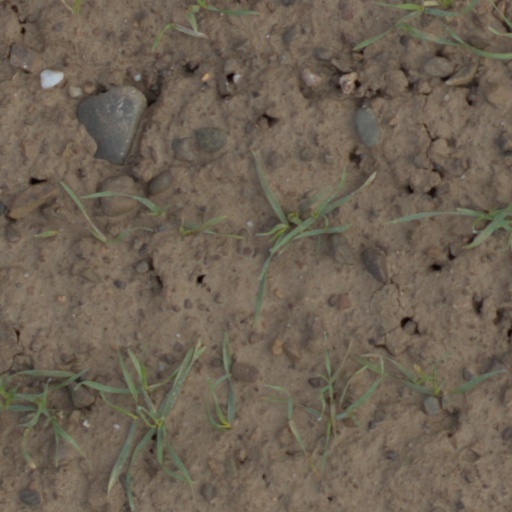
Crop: wheat